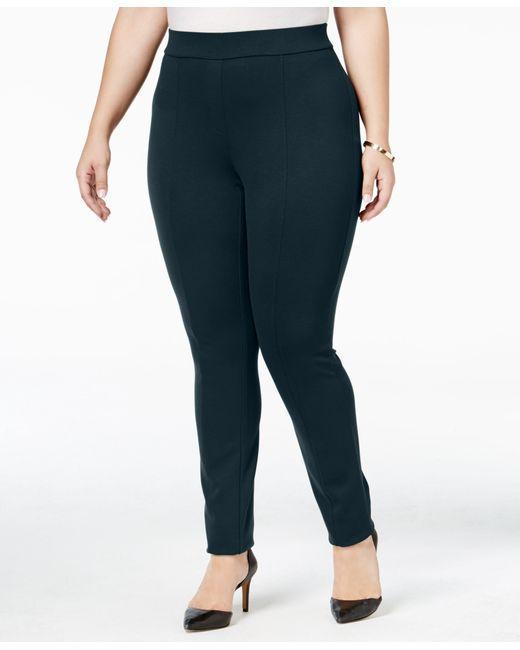
Lange, eng anliegende Damenhose in Übergröße